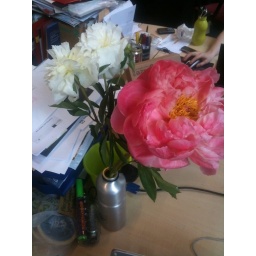
No vase, so old water bottle in use instead